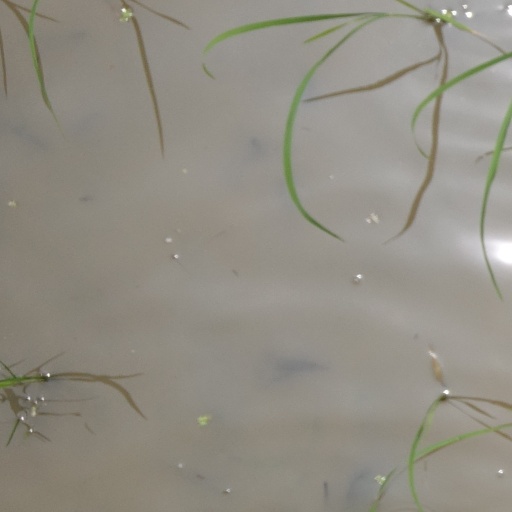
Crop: rice